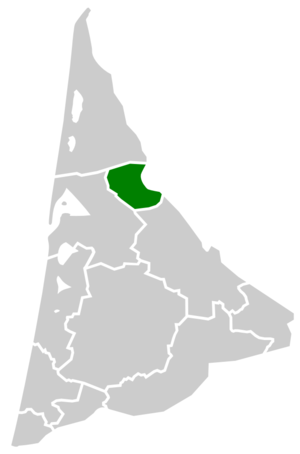
Les Landes de Bordeaux désignaient jusqu'au XIXᵉ siècle toute la région des Landes de Gascogne : vaste triangle correspondant à la plaine sableuse des Landes, allant de Soulac au Nord à Hossegor au Sud, en passant par Nérac à l'Est. Aujourd'hui l'appellation « Landes de Bordeaux » désigne la partie de la Forêt des Landes en contact immédiat avec l'agglomération bordelaise.